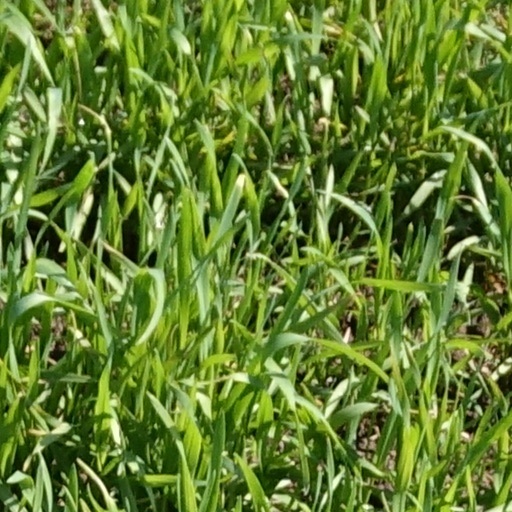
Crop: wheat